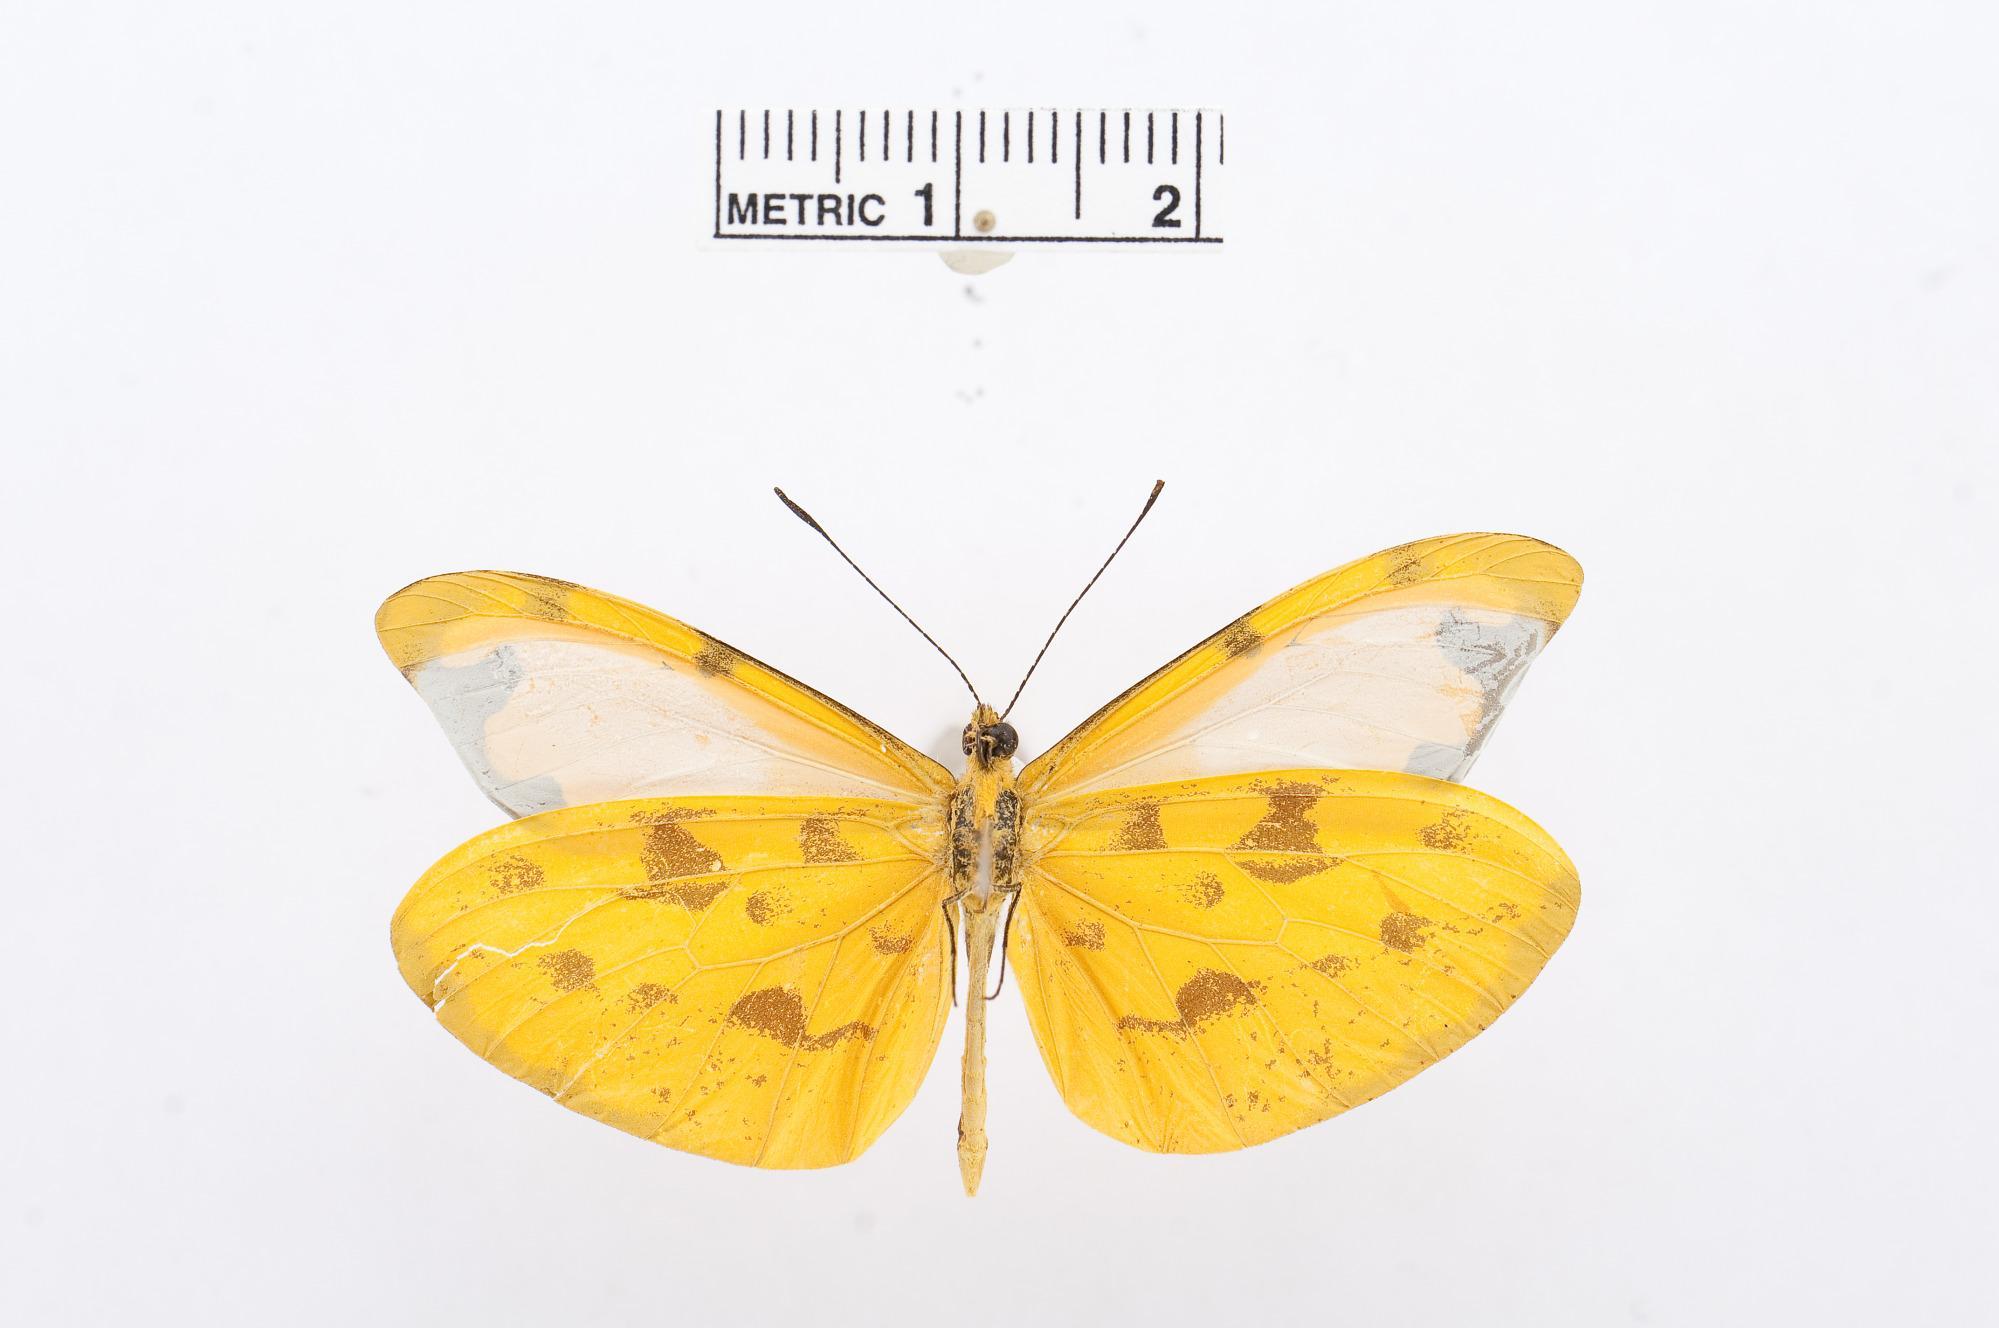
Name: Enantia albania
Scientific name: Enantia albania
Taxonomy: Animalia, Arthropoda, Hexapoda, Insecta, Lepidoptera, Pieridae, Dismorphiinae